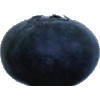
Label: blueberry